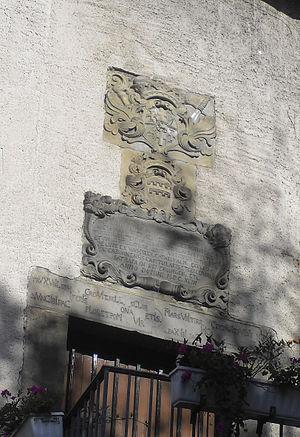
La famille von der Lippe est une famille de la noblesse ancienne de Westphalie. Elle ne doit pas être confondue avec la famille princière de Lippe, dont certains descendants de naissance illégitime signent aussi von der Lippe.